History of newspaper publishing in Iran

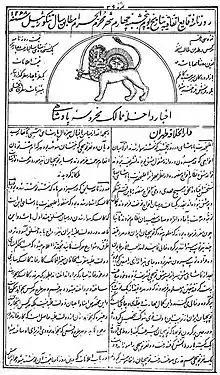
First page of an issue of the "Vaqâye'-e Ettefâqiyye"

The history of newspaper publishing in Iran goes back to the 19th century, under the Qajar dynasty. The first newspaper in Iran, "Kâghaz-e Akhbâr", was created for the government by Mirza Saleh Shirazi in 1837. Shirazi had been sent to study in England by the crown prince Abbas Mirza in 1815. It was during his stay that Shirazi became interested in the printing press, which he imported to Iran. The "Kâghaz-e Akhbâr" was short-lived.